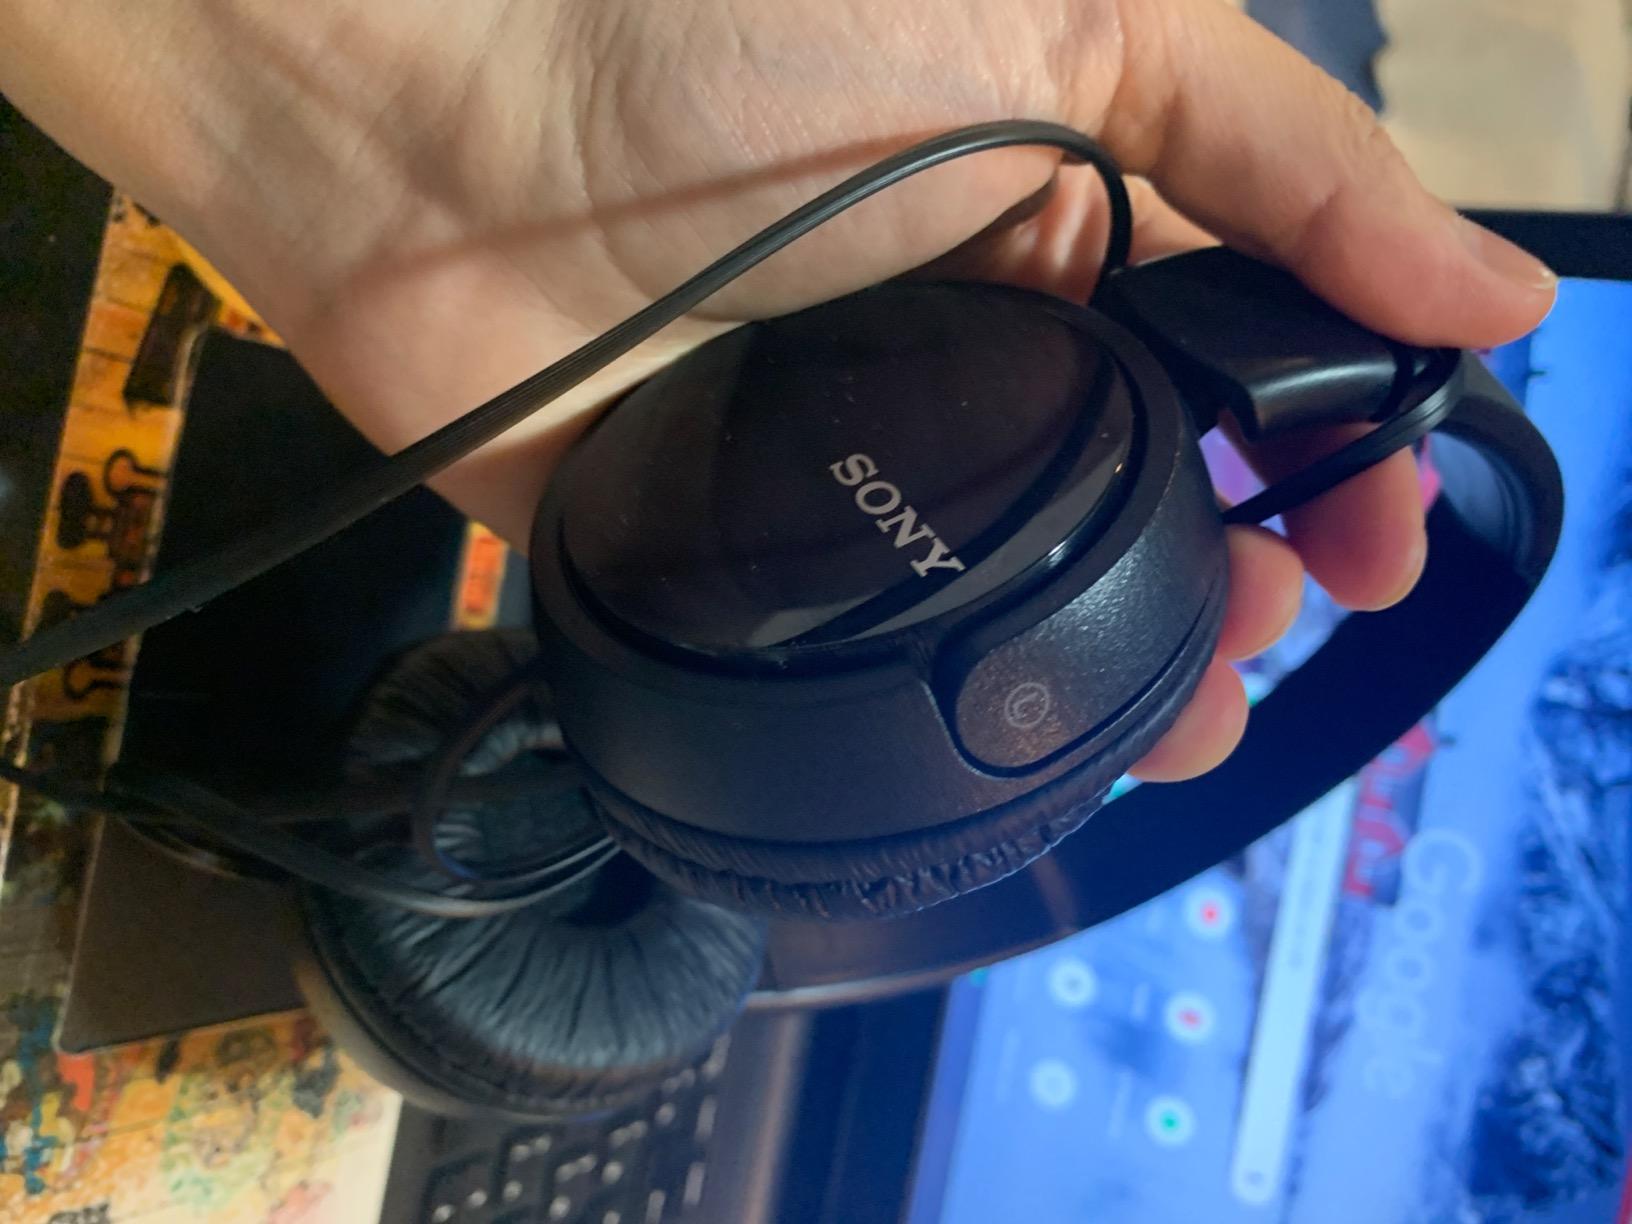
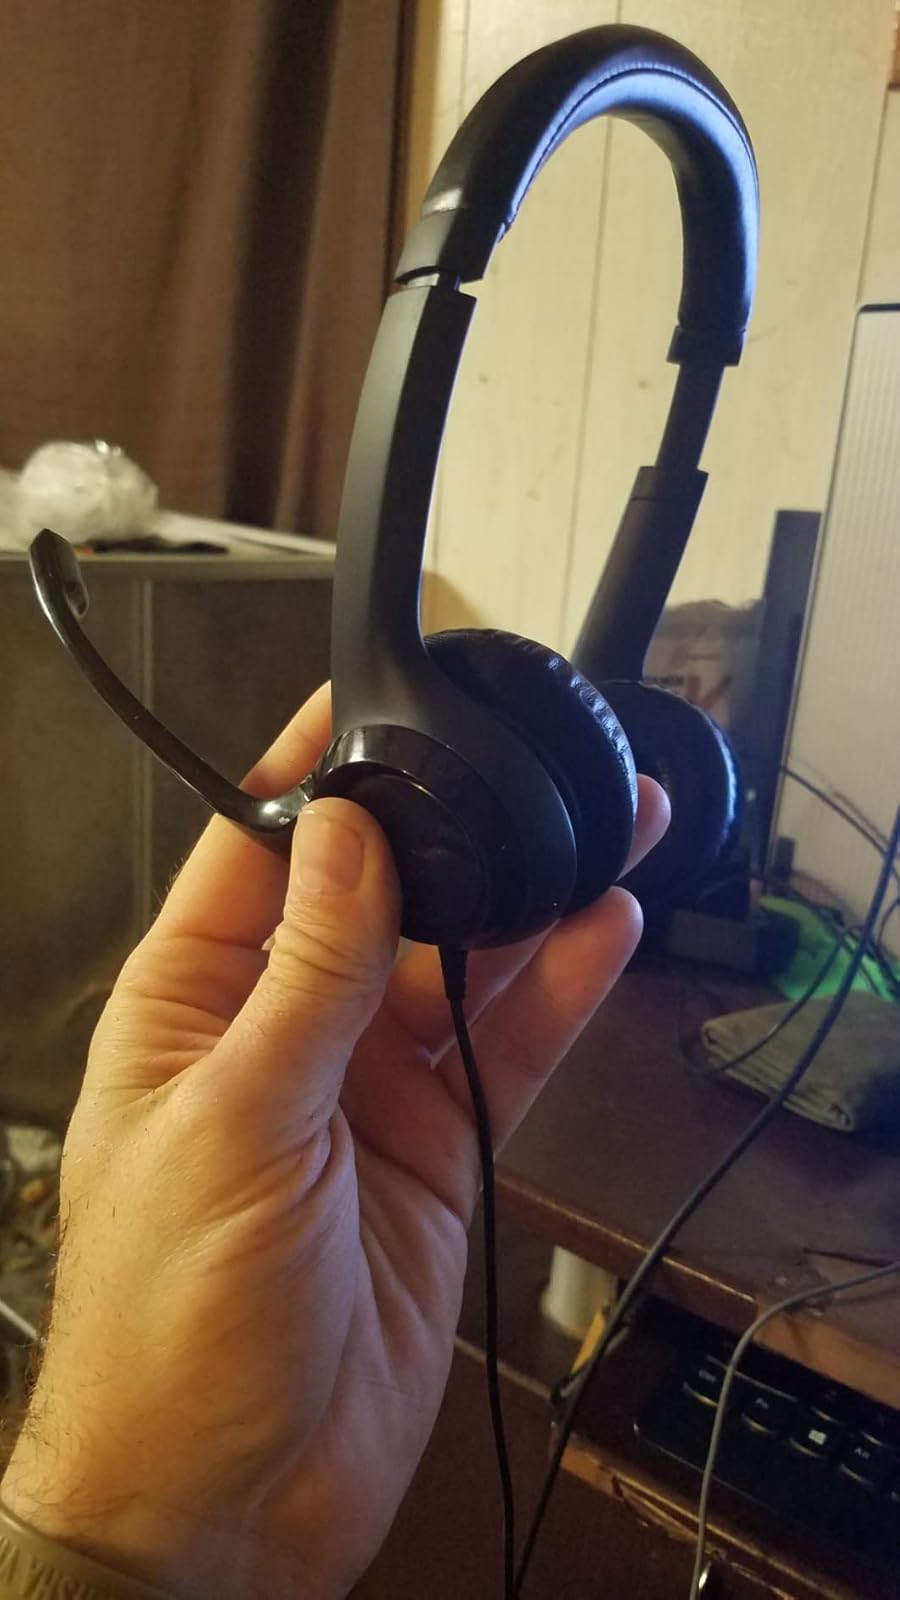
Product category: headphones
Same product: no